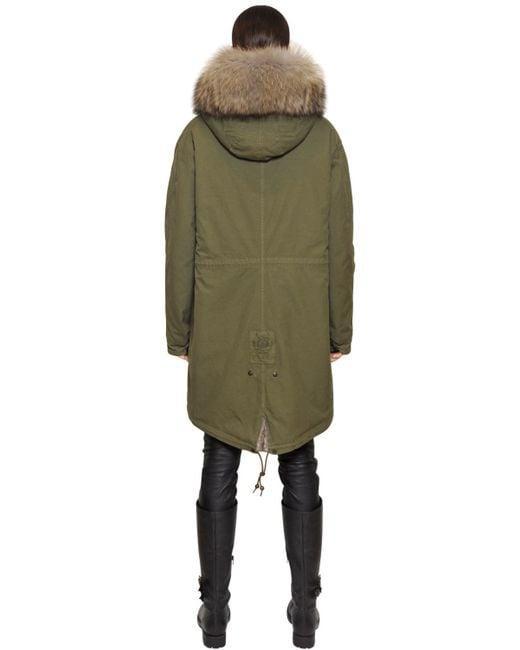
Grüner Canvas-Parka mit Fellfutter für Herren